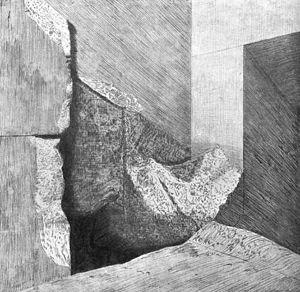
La distribution des chambres et couloirs de la pyramide de Khéops est, du point de vue architectural, absolument originale et innovante : la voûte en chevrons est utilisée pour la première fois et à trois reprises, et la construction de la grande galerie établit le record définitif de la plus grande longueur de voûte en encorbellement jamais réalisée.
La pyramide de Khéops ou grande pyramide de Gizeh est un monument construit par les Égyptiens de l'Antiquité, formant une pyramide à base carrée. Tombeau présumé du pharaon Khéops, elle fut édifiée il y a plus de 4 500 ans, sous la IVᵉ dynastie, au centre du complexe funéraire de Khéops se situant à Gizeh en Égypte. Elle est la plus grande des pyramides de Gizeh.